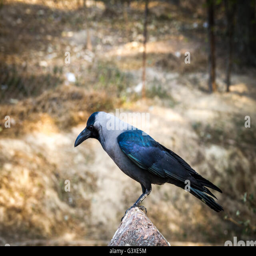
person is looking for his food